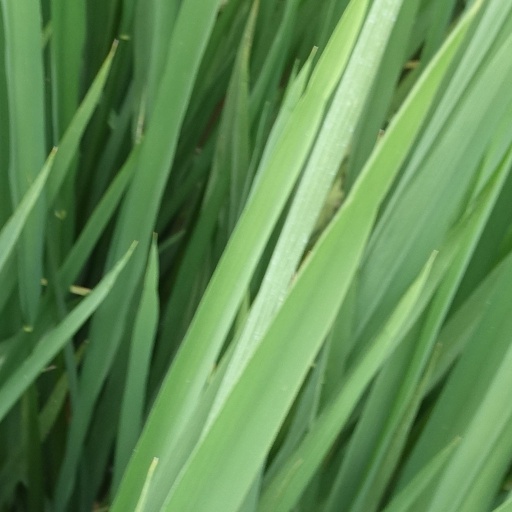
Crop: rice